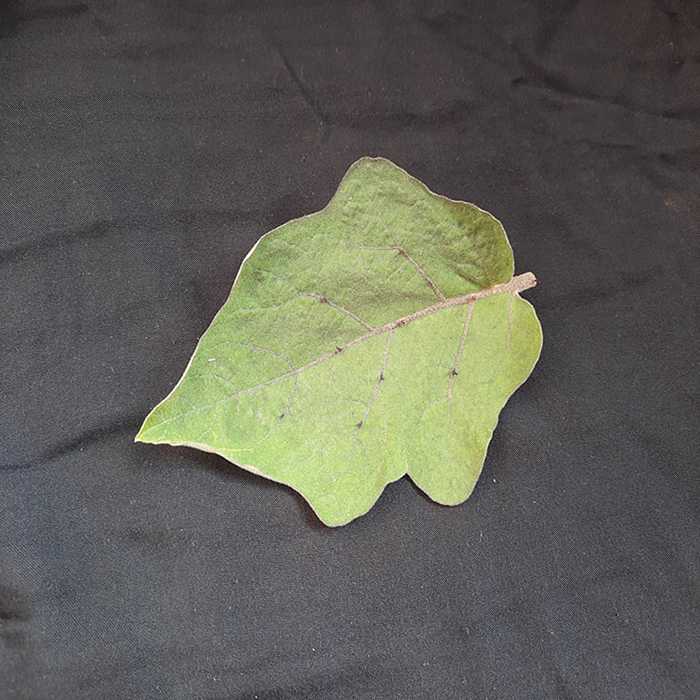
Plant: Eggplant
Label: Eggplant fresh leaf